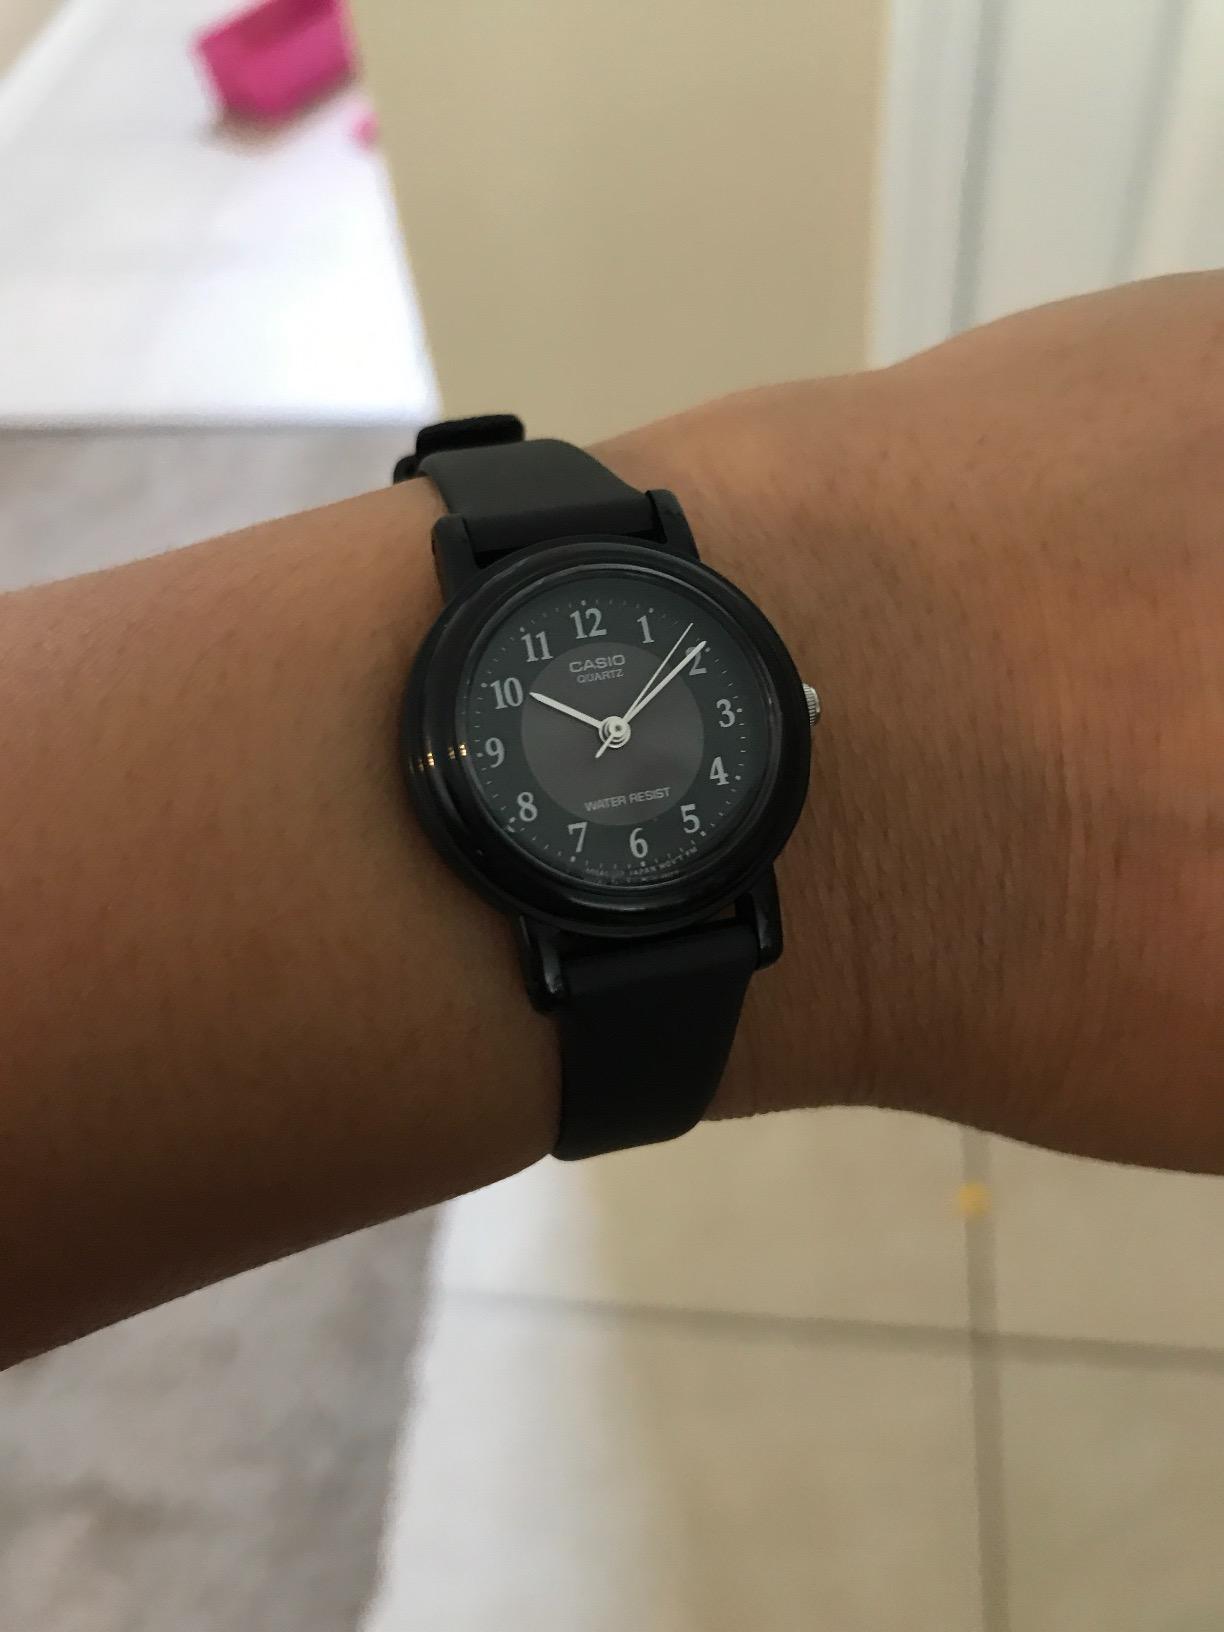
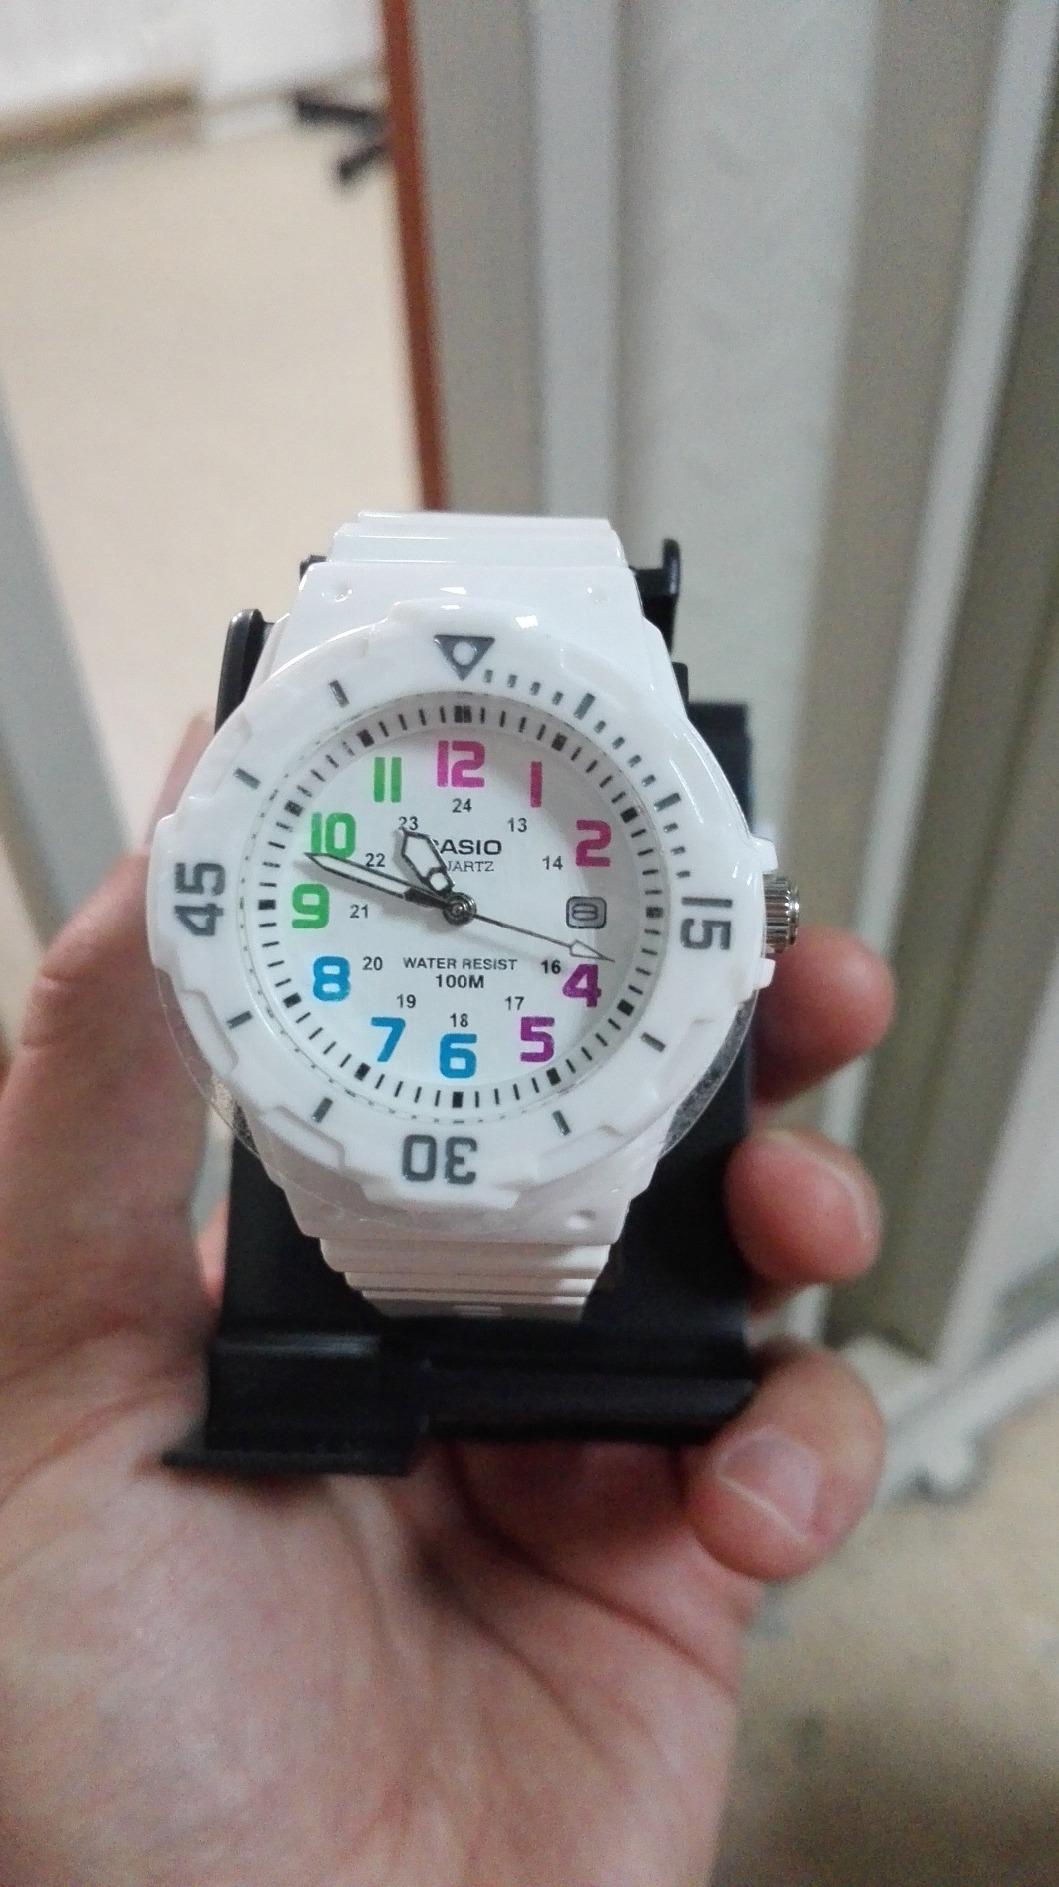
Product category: accessories_watch
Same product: no